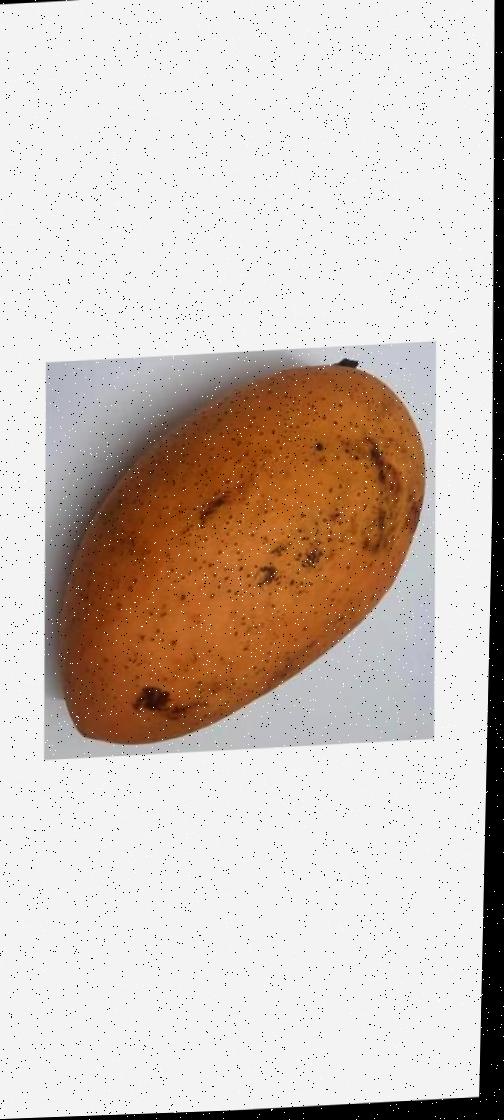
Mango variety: Ashshina Classic